Anglo–Dutch wars

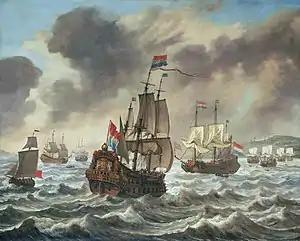
"Before the Battle of the Downs" by Reinier Nooms, "circa" 1639, depicting the Dutch blockade off the English coast, the vessel shown is the "Aemilia", Tromp's flagship.

In 1648 the Dutch concluded the Peace of Münster with the Kingdom of Spain. Due to the division of powers in the Dutch Republic, the army and navy were the main base of power of the Stadtholder, although the budget allocated to them was set by the States General. With the arrival of peace, the States General decided to decommission most of the Dutch military. This led to conflict between the major Dutch cities and the new Stadtholder, William II of Orange, bringing the internal controversies in the Republic to the brink of civil war. The Stadtholder's unexpected death in 1650 only added to the political tensions.